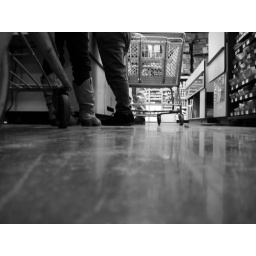
cow girl in a store